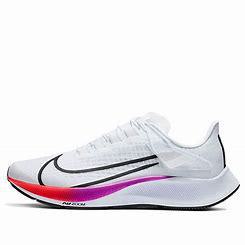
Brand: Nike
Model: Air Zoom Pegasus 37 Flyease